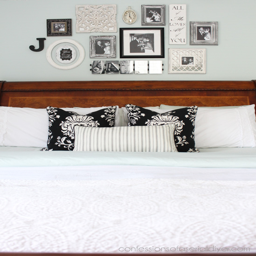
building a gallery wall with things you love .